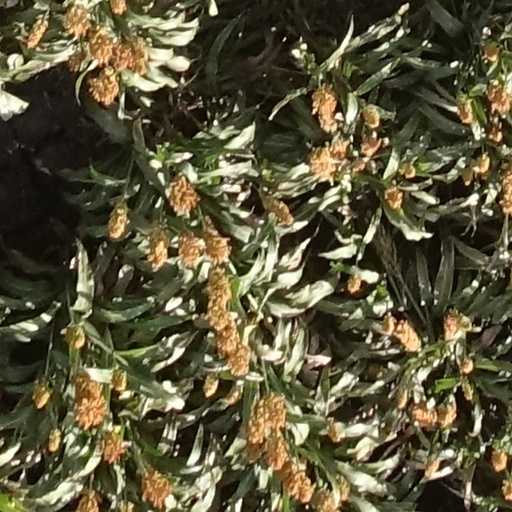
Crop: sorghum